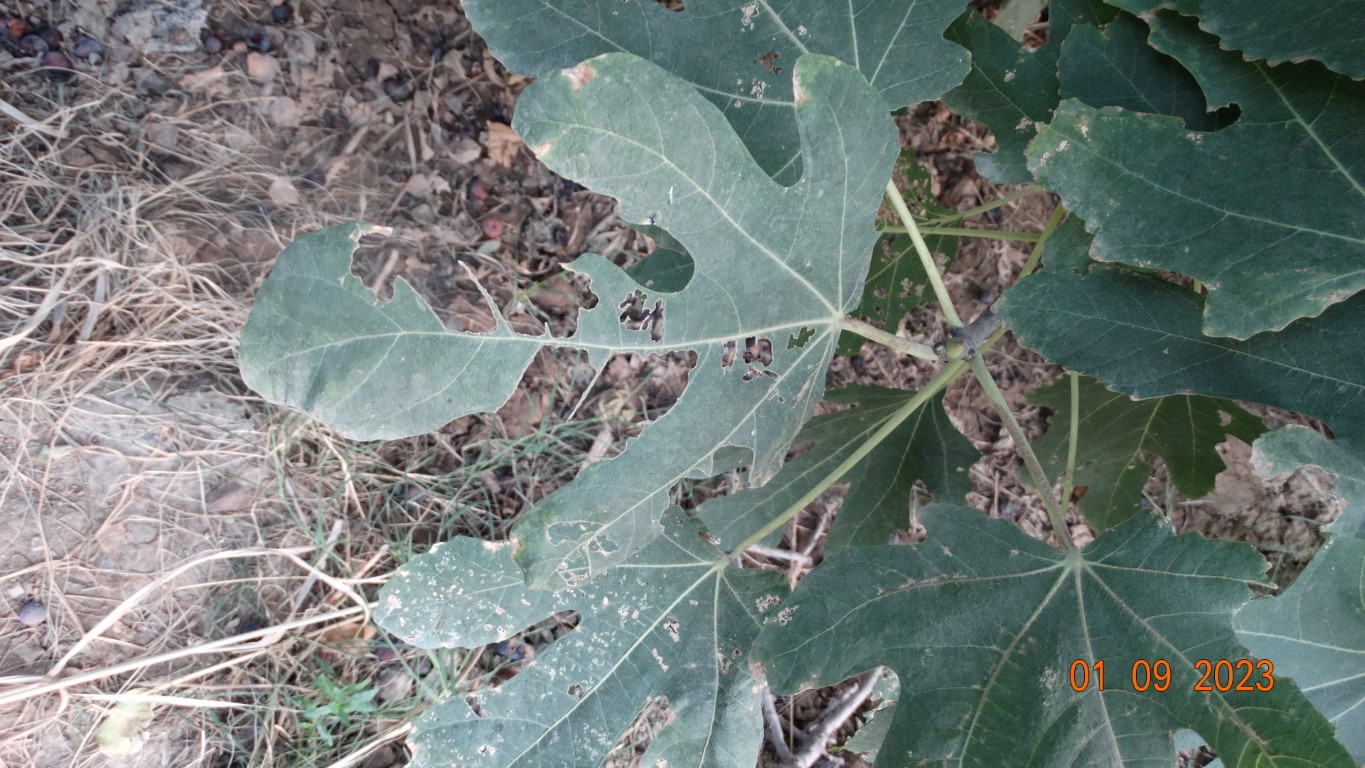
Label: infected